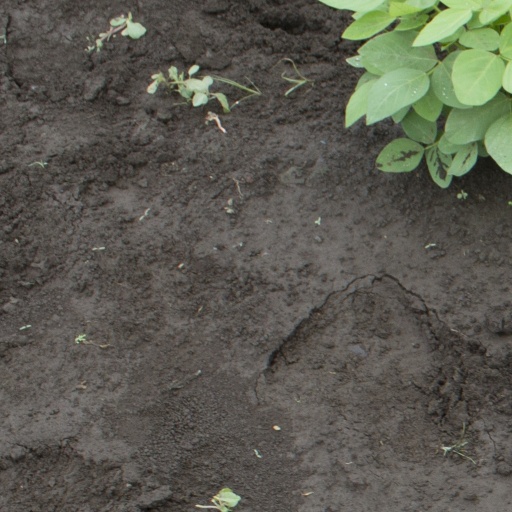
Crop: soybean